Supercharge: Battle of El Alamein

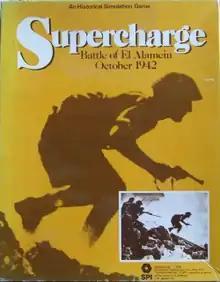
Cover of folio edition, 1976

Supercharge: Battle of El Alamein, October 1942 is a board wargame published by Simulations Publications Inc. (SPI) in 1976 that simulates Operation Supercharge during the Second Battle of El Alamein of World War II. The game was originally published as part of the "Four Battles in North Africa" "quadrigame" — a collection of four games simulating four separate battles that all use the same rules. "Supercharge" was also published as an individual "folio game."